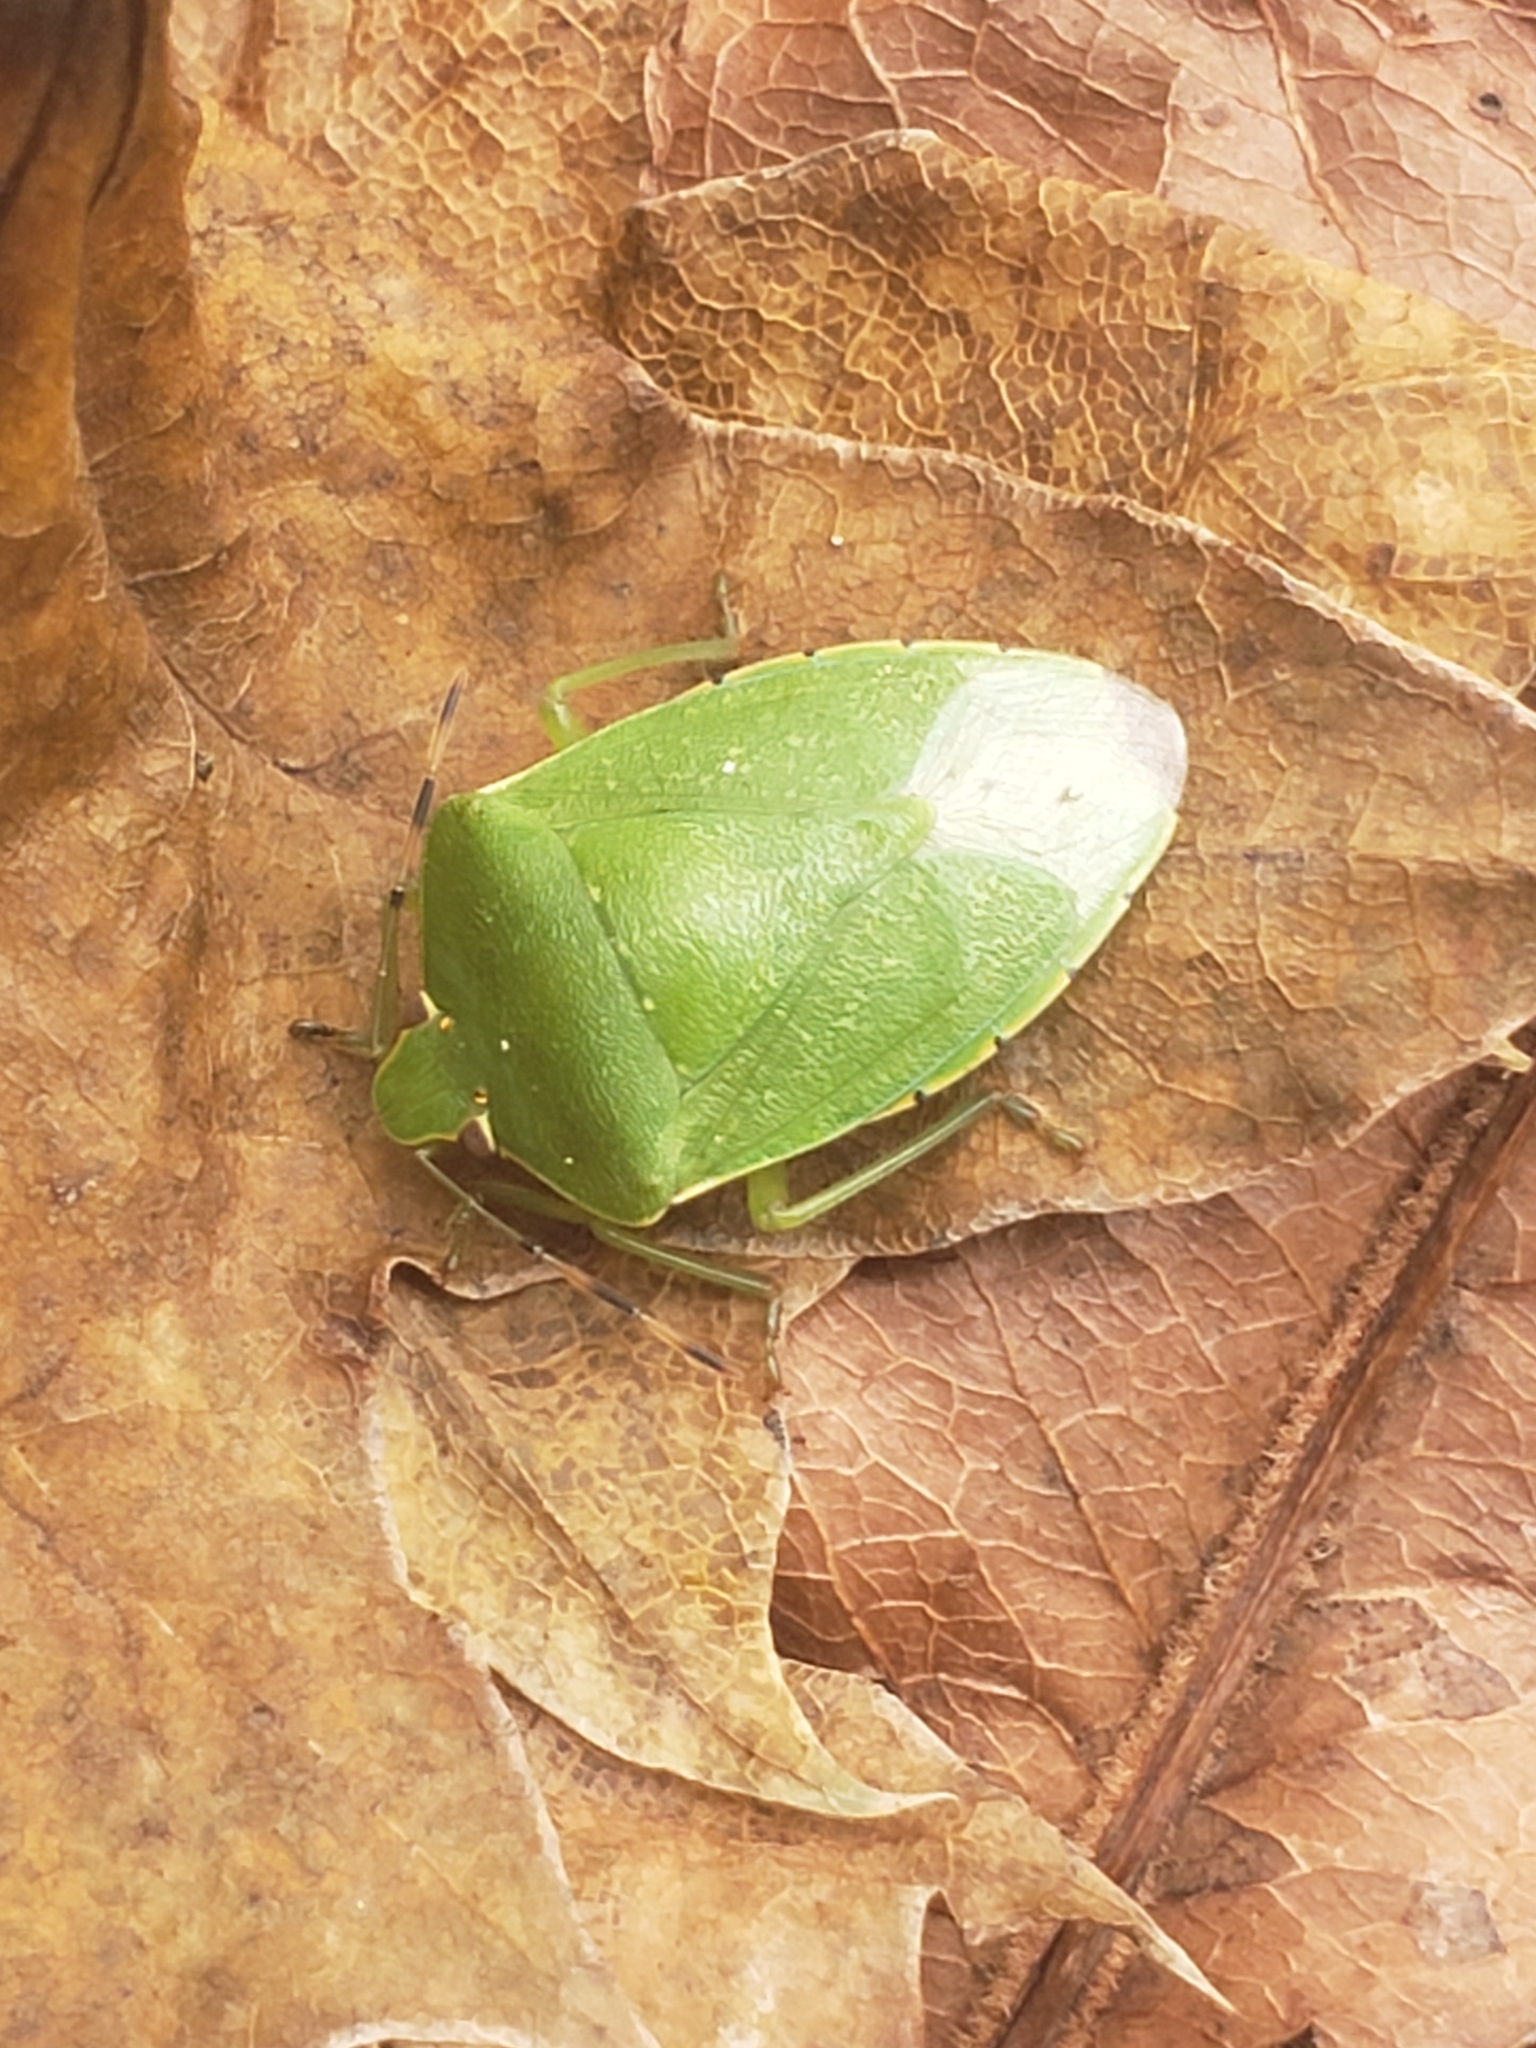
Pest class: stink_bug